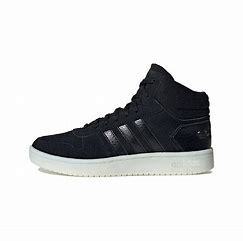
Brand: adidas
Model: NEO Hoops 2 Mid Skate